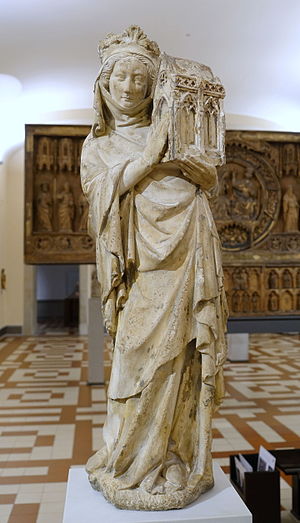
Johanne 1. af Navarra
Johanne 1. var regerende dronning af Navarra og grevinde af Champagne fra 1274 til 1305, og dronning af Frankrig gennem sit ægteskab med Filip 4. af Frankrig. Hun var datter af kong Henrik 1. af Navarra og Blanka af Artois.